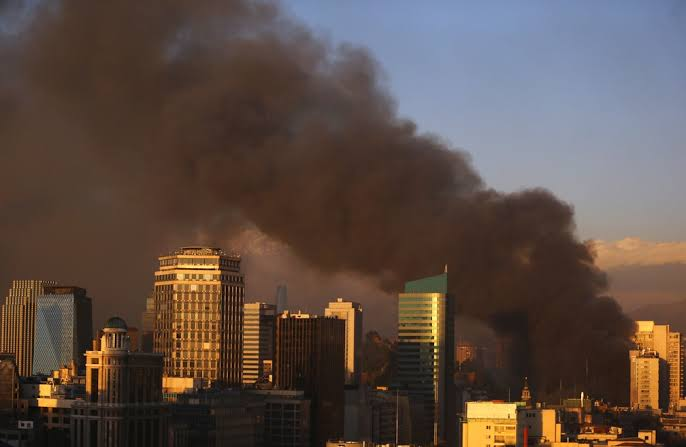
Fire: no
Smoke: yes